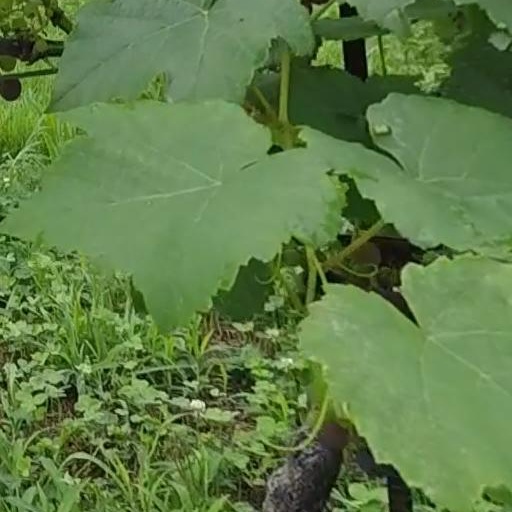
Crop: grape